Mohlabi Tsekoa

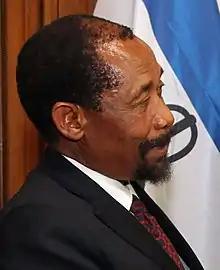
Mohlabi Tsekoa

Tsekoa served in the Ministry of Education as Deputy Principal Secretary from 1984 to 1986 and as Principal Secretary from 1986 to 1989. In 1989, he became High Commissioner to the United Kingdom and Ambassador to Ireland, Spain, and Portugal. He left these posts in 1996, when he became Government Secretary and Head of the Public Service.